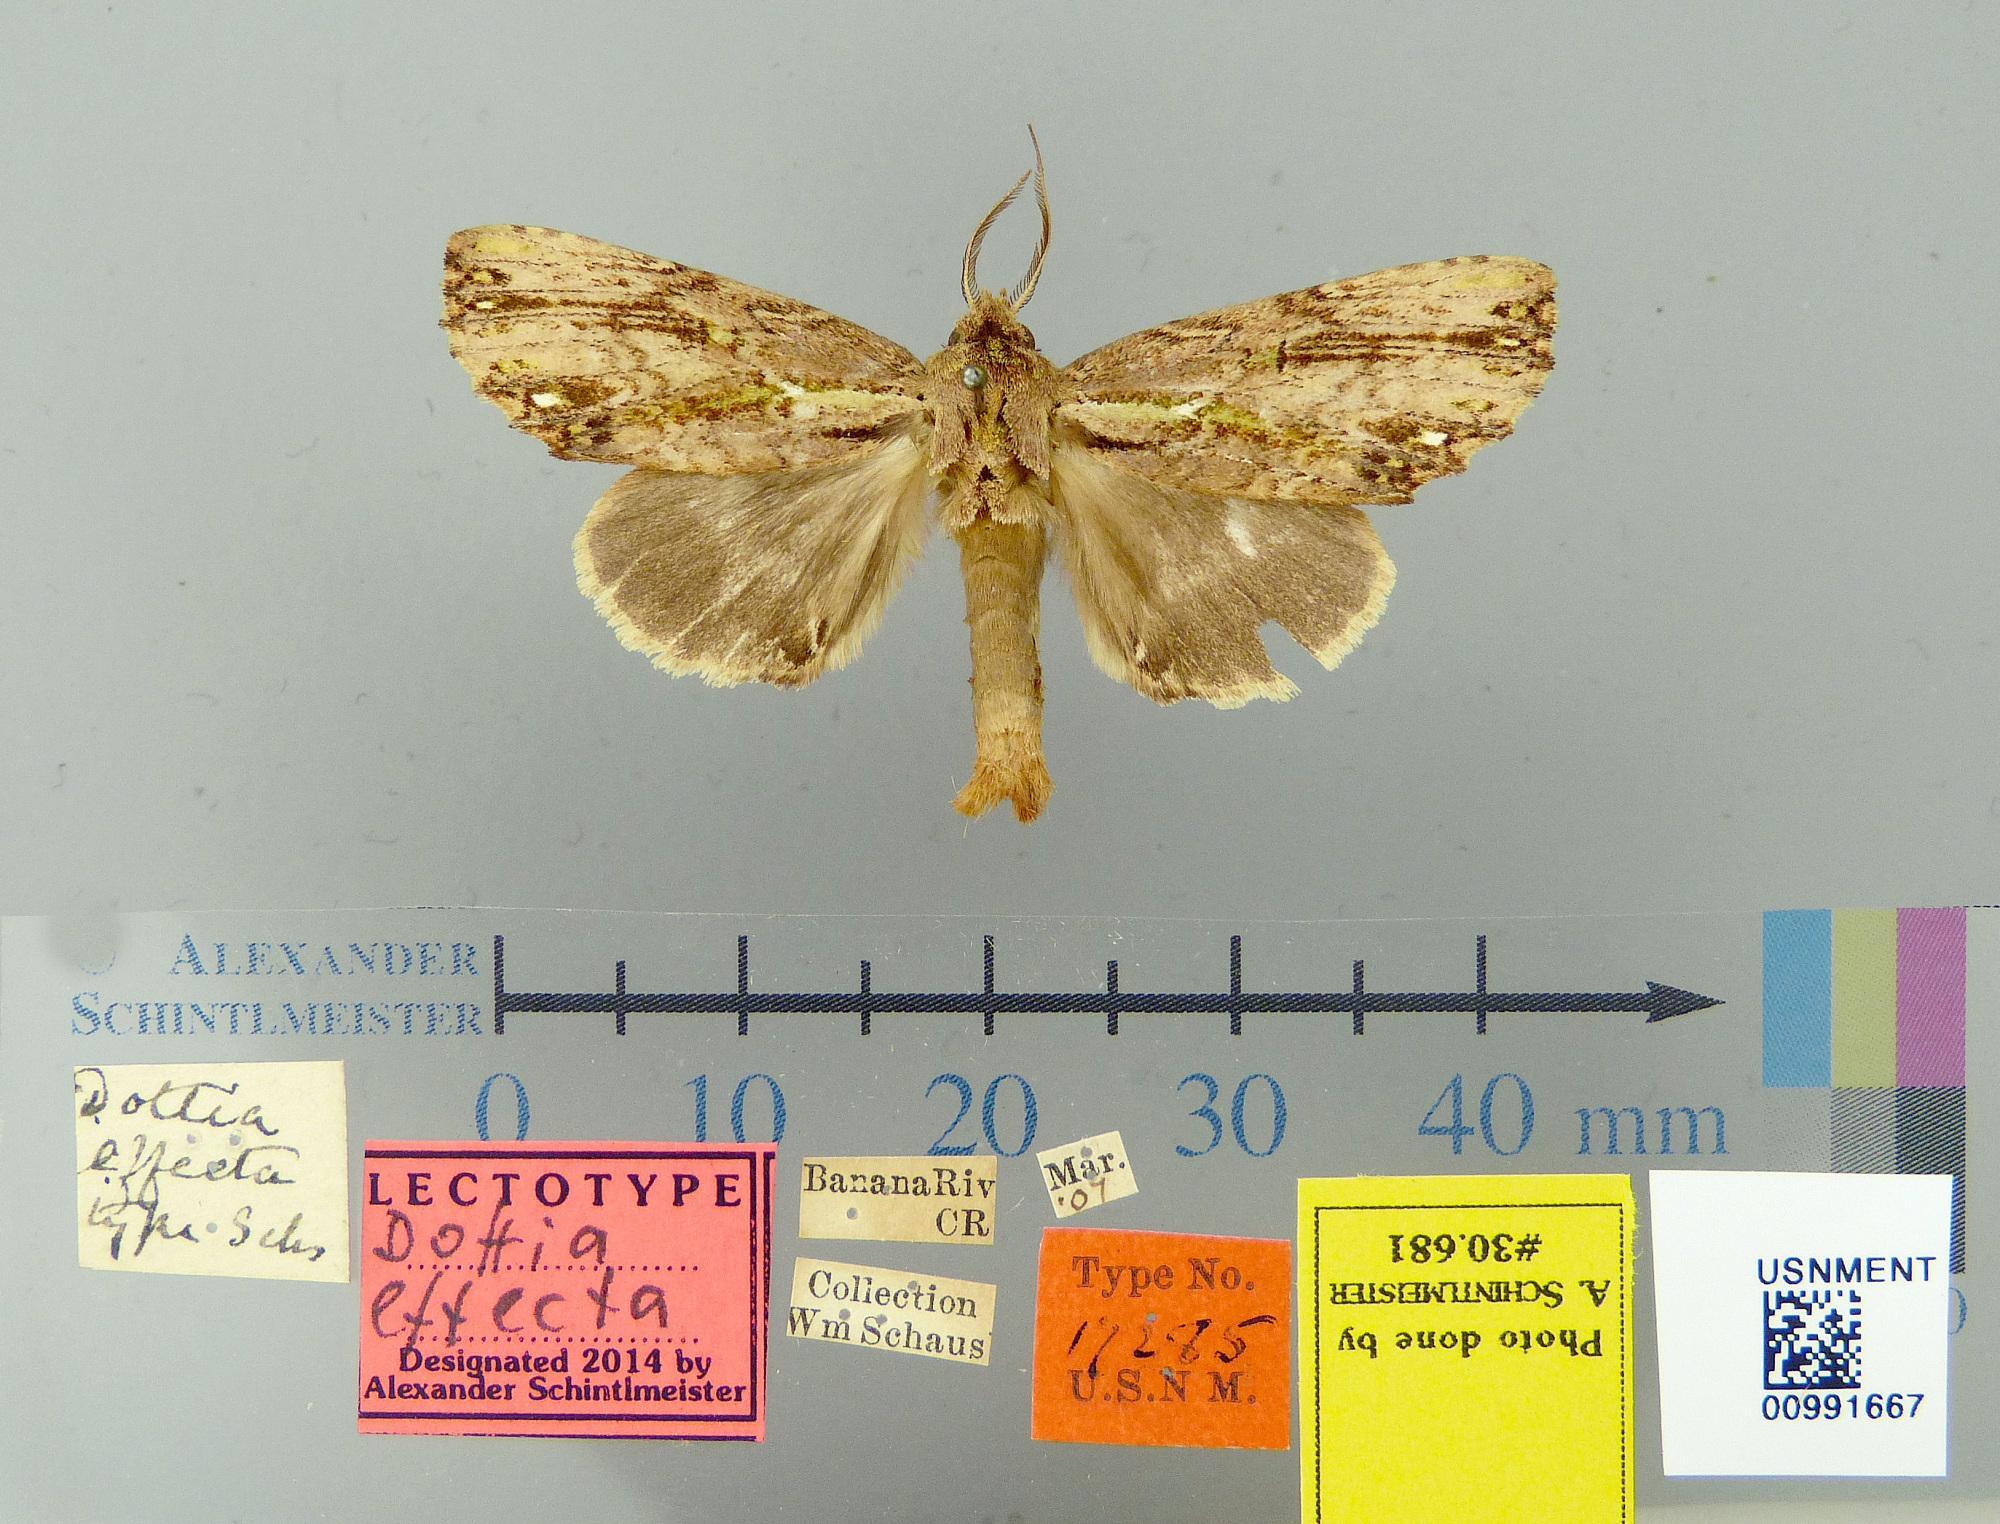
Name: Dottia effecta
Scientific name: Dottia effecta Schaus, 1911
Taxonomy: Animalia, Arthropoda, Insecta, Lepidoptera, Notodontidae
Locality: Banana River, Unknown, Costa Rica
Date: Mar 1909